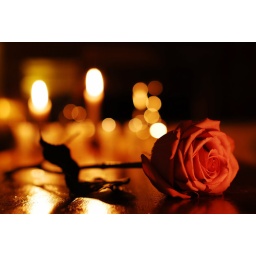
Another rose shot in candle light, pink this time. HNFF everyone